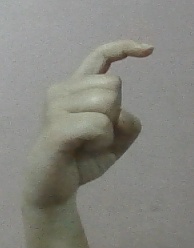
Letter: ra